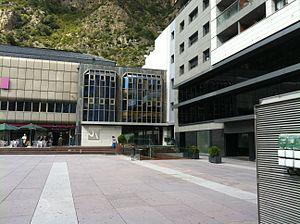
L'Université d'Andorre est un établissement d'enseignement supérieur andorran créé en 1988. Il s'agit de la seule université publique de la Principauté d'Andorre.